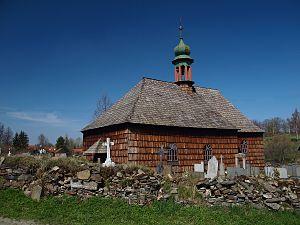
Potštát est une commune du district de Přerov, dans la région d'Olomouc, en République tchèque. Sa population s'élevait à 1 183 habitants en 2018.